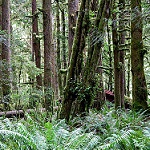
Label: forest